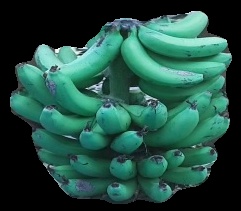
Variety: pachbale
Grade: grade3